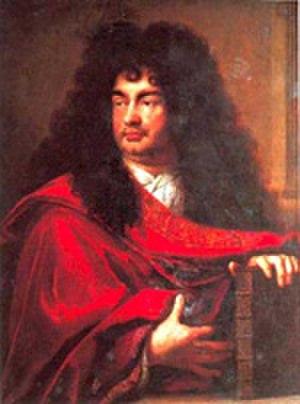
Montfleury, portrait attribué à Lebrun. Collection Comédie-Française.